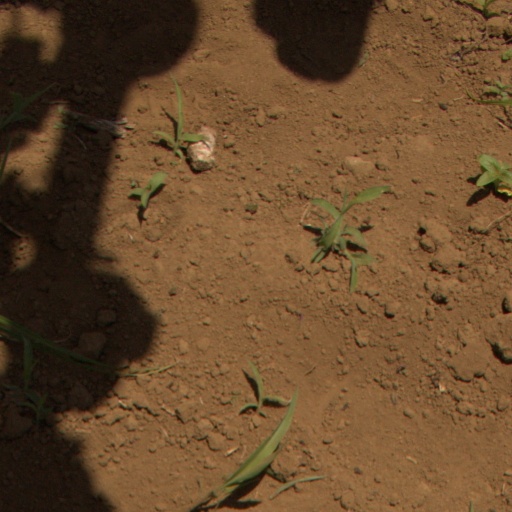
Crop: Jerusalem artichoke